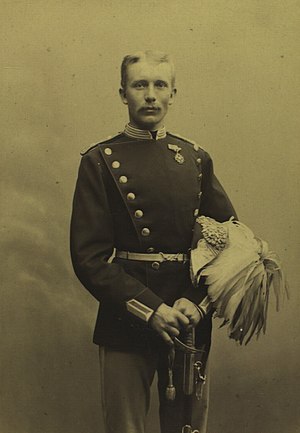
Axel Kauffmann
Axel Otto Tage Niels Basse Kauffmann var en dansk officer og kammerherre, bror til Aage von Kauffmann.